Irene Ware

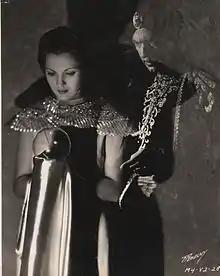
Irene Ware and Bela Lugosi in "Chandu the Magician" (1932).

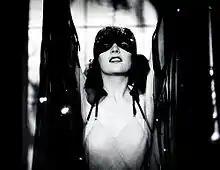
Irene Ware in "The Raven" (1935)

Irene Catherine Ahlberg was born November 6, 1910, in Albany, New York. Her father, Ernest Ahlberg, born in Sweden, managed a saloon. Her mother, Anna Freya, born in New York to Austrian parents, was a real estate agent. She lived in New York and Los Angeles. Her sister, Anita, was an artist.